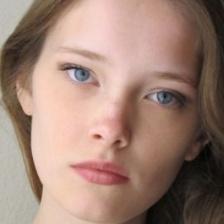
Label: faces